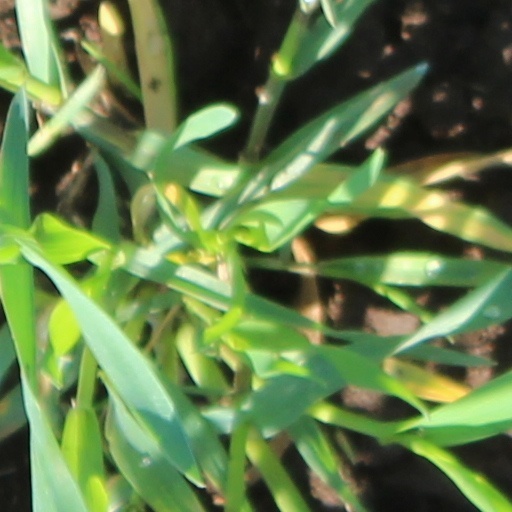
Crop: wheat